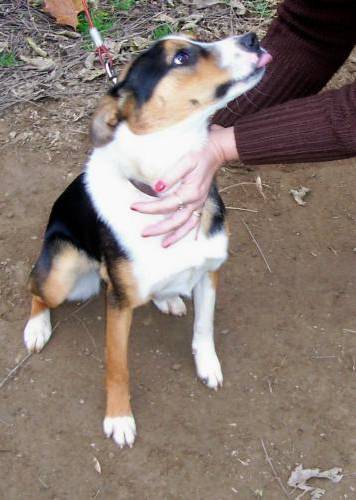
Label: dog